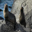
Label: seal